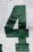
Number: 4